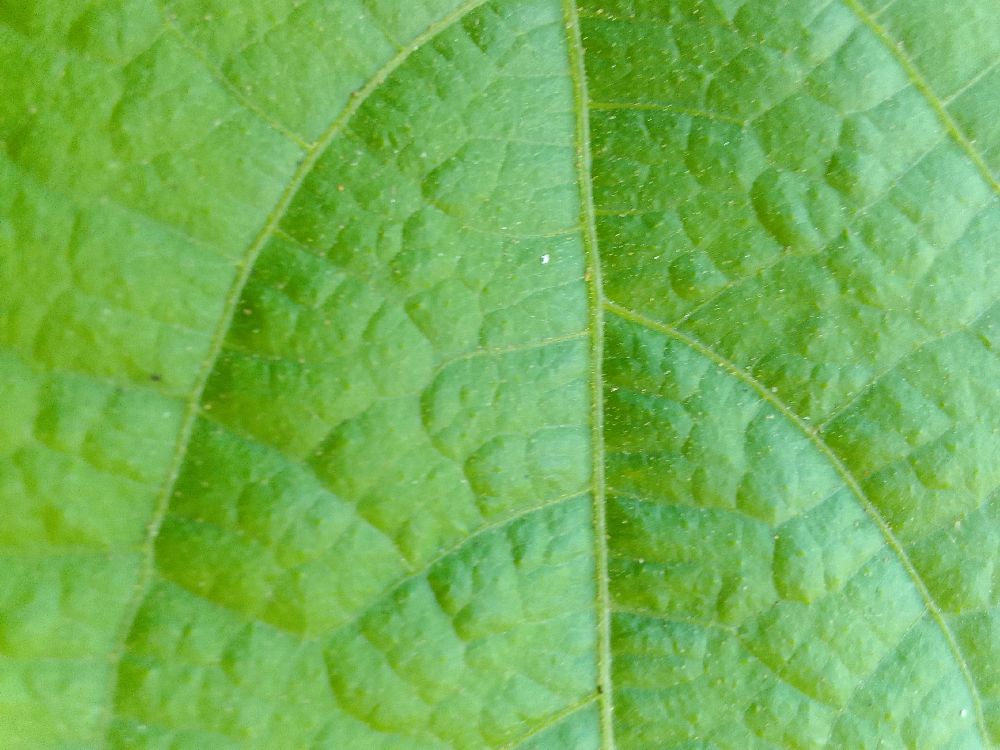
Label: healthy